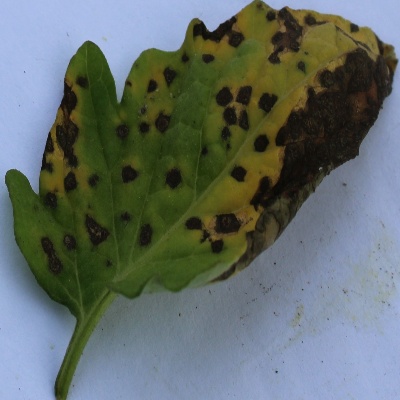
Crop: Tomato
Condition: septoria leaf spot